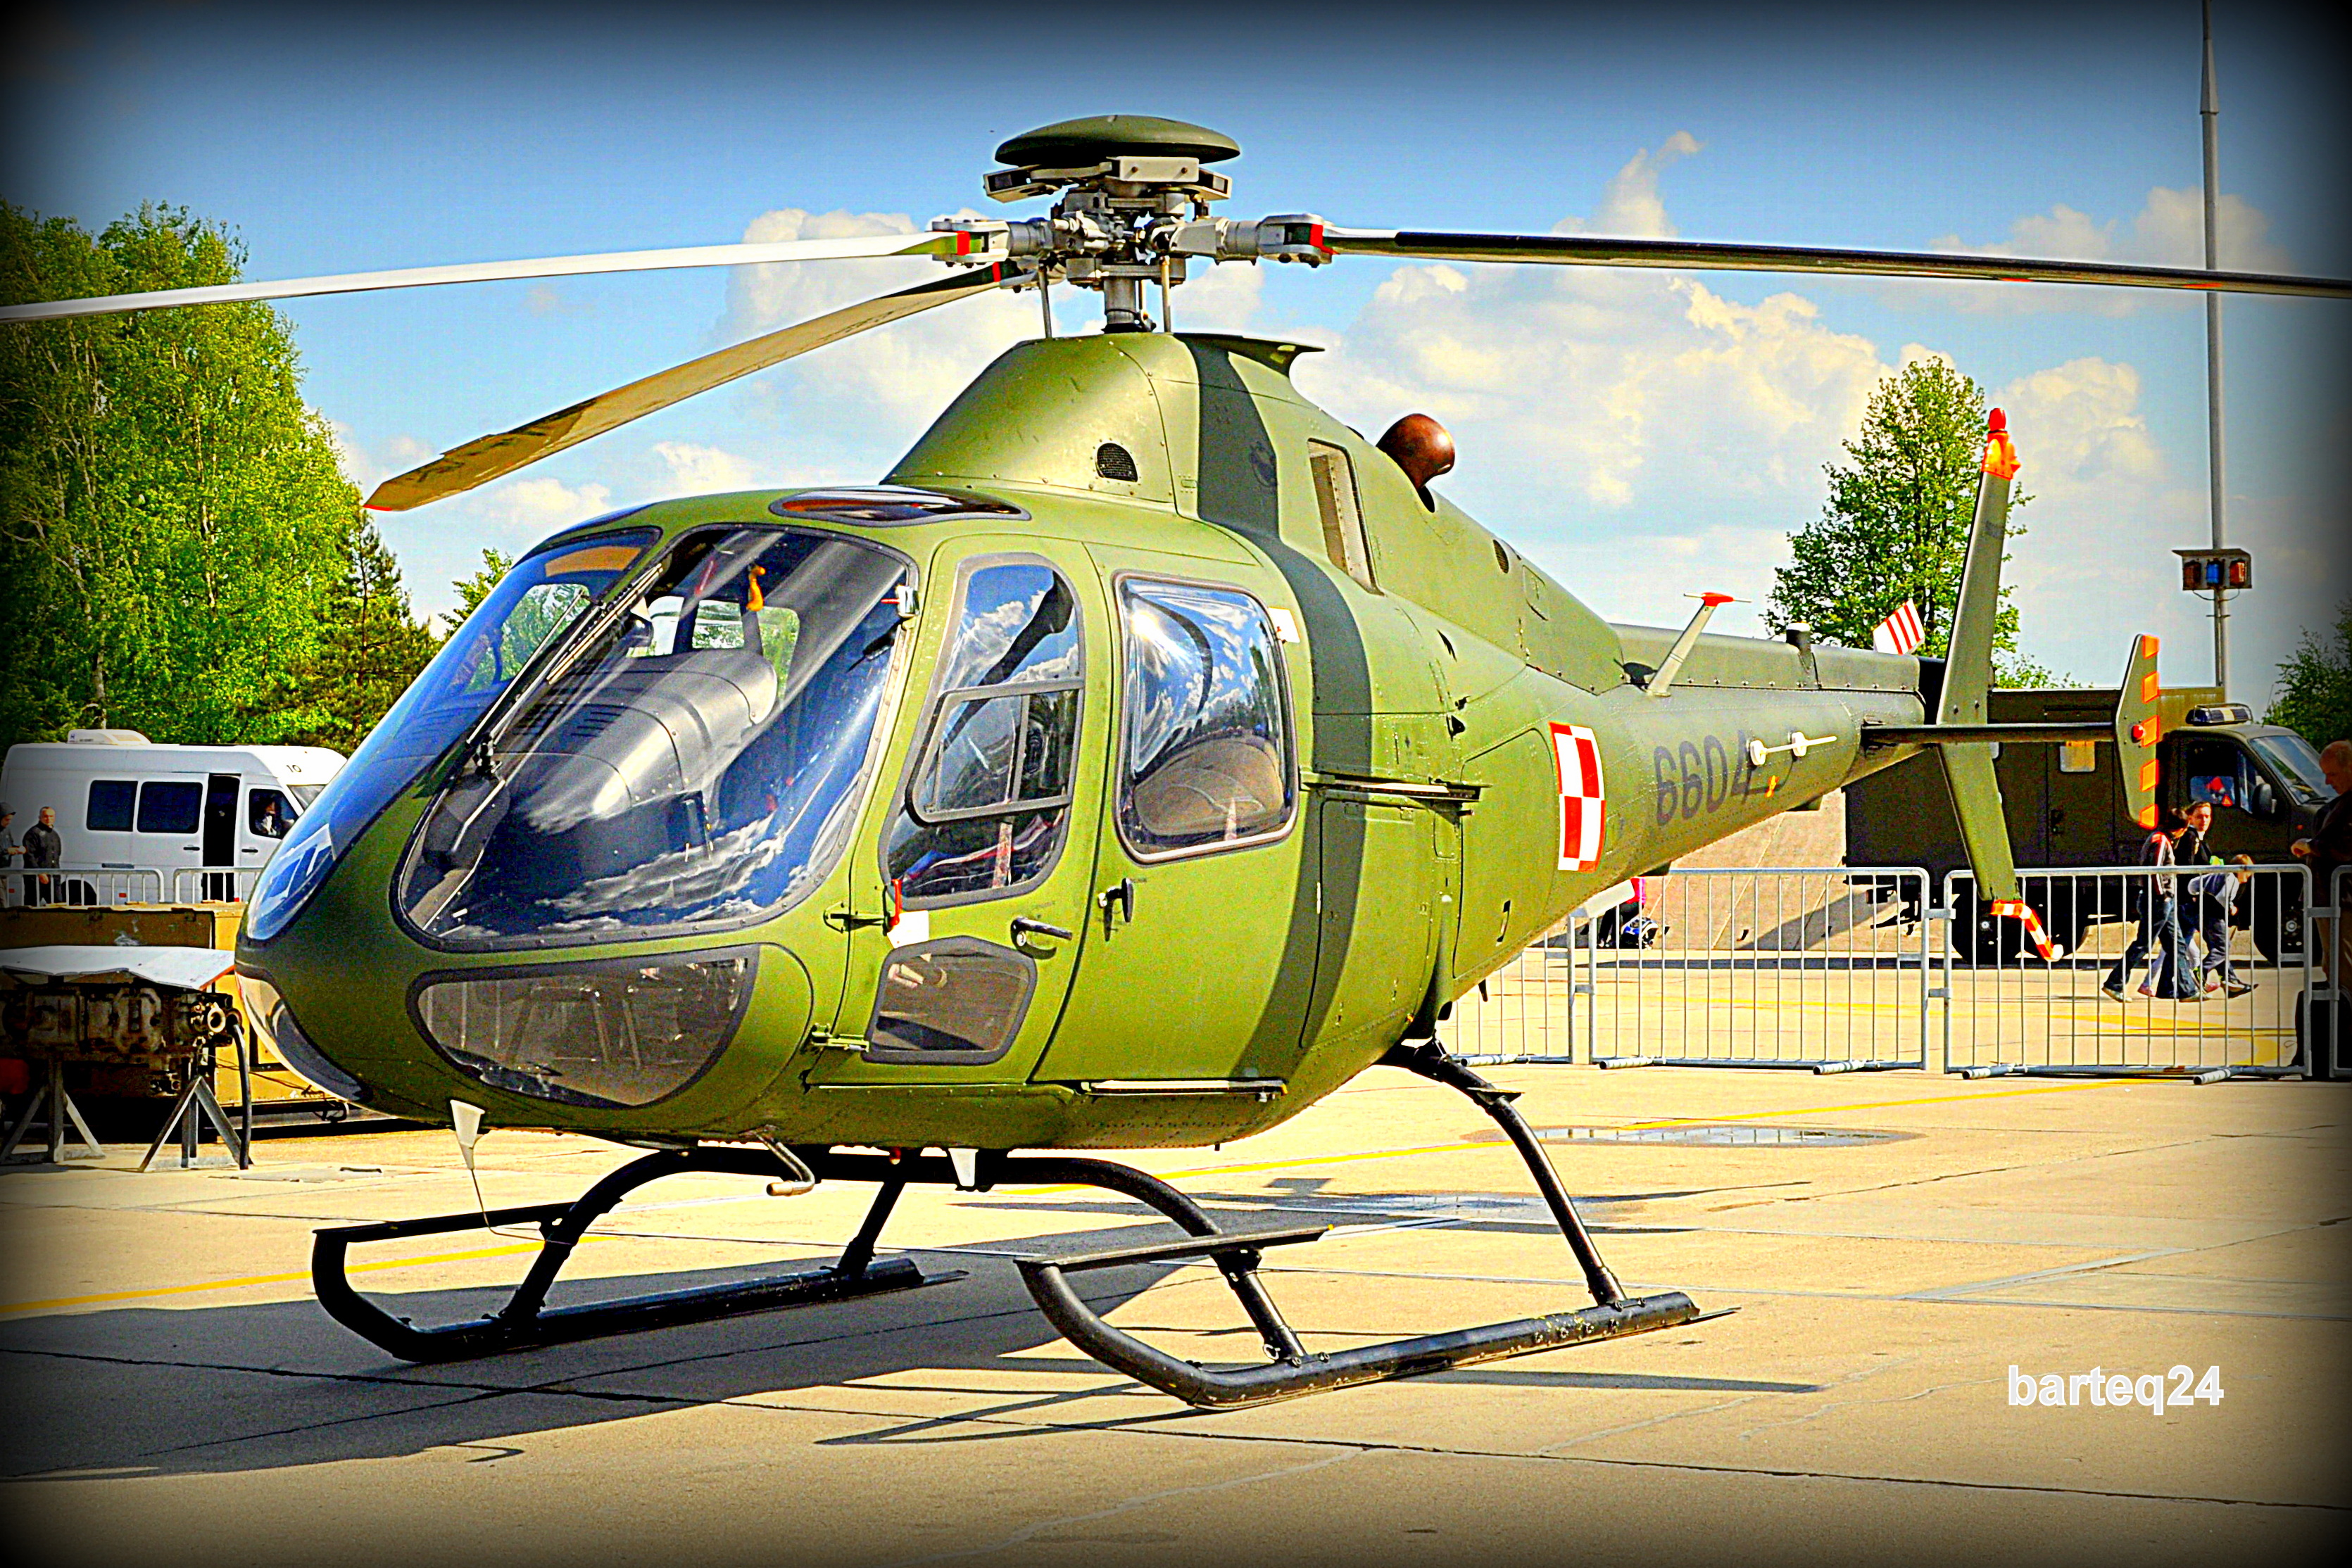
aircraft, europe, vehicle, aviation, helicopter, poland, europa, polska, mazovia, mazowsze, epmm, pzl, polishairforce, swidnik, rotorcraft, mi skmazowiecki, sw4, 6604, d blin, puszczyk, cn660205, 41trainingairbase, air force, atmosphere of earth, helicopter rotor, military helicopter, bell 412